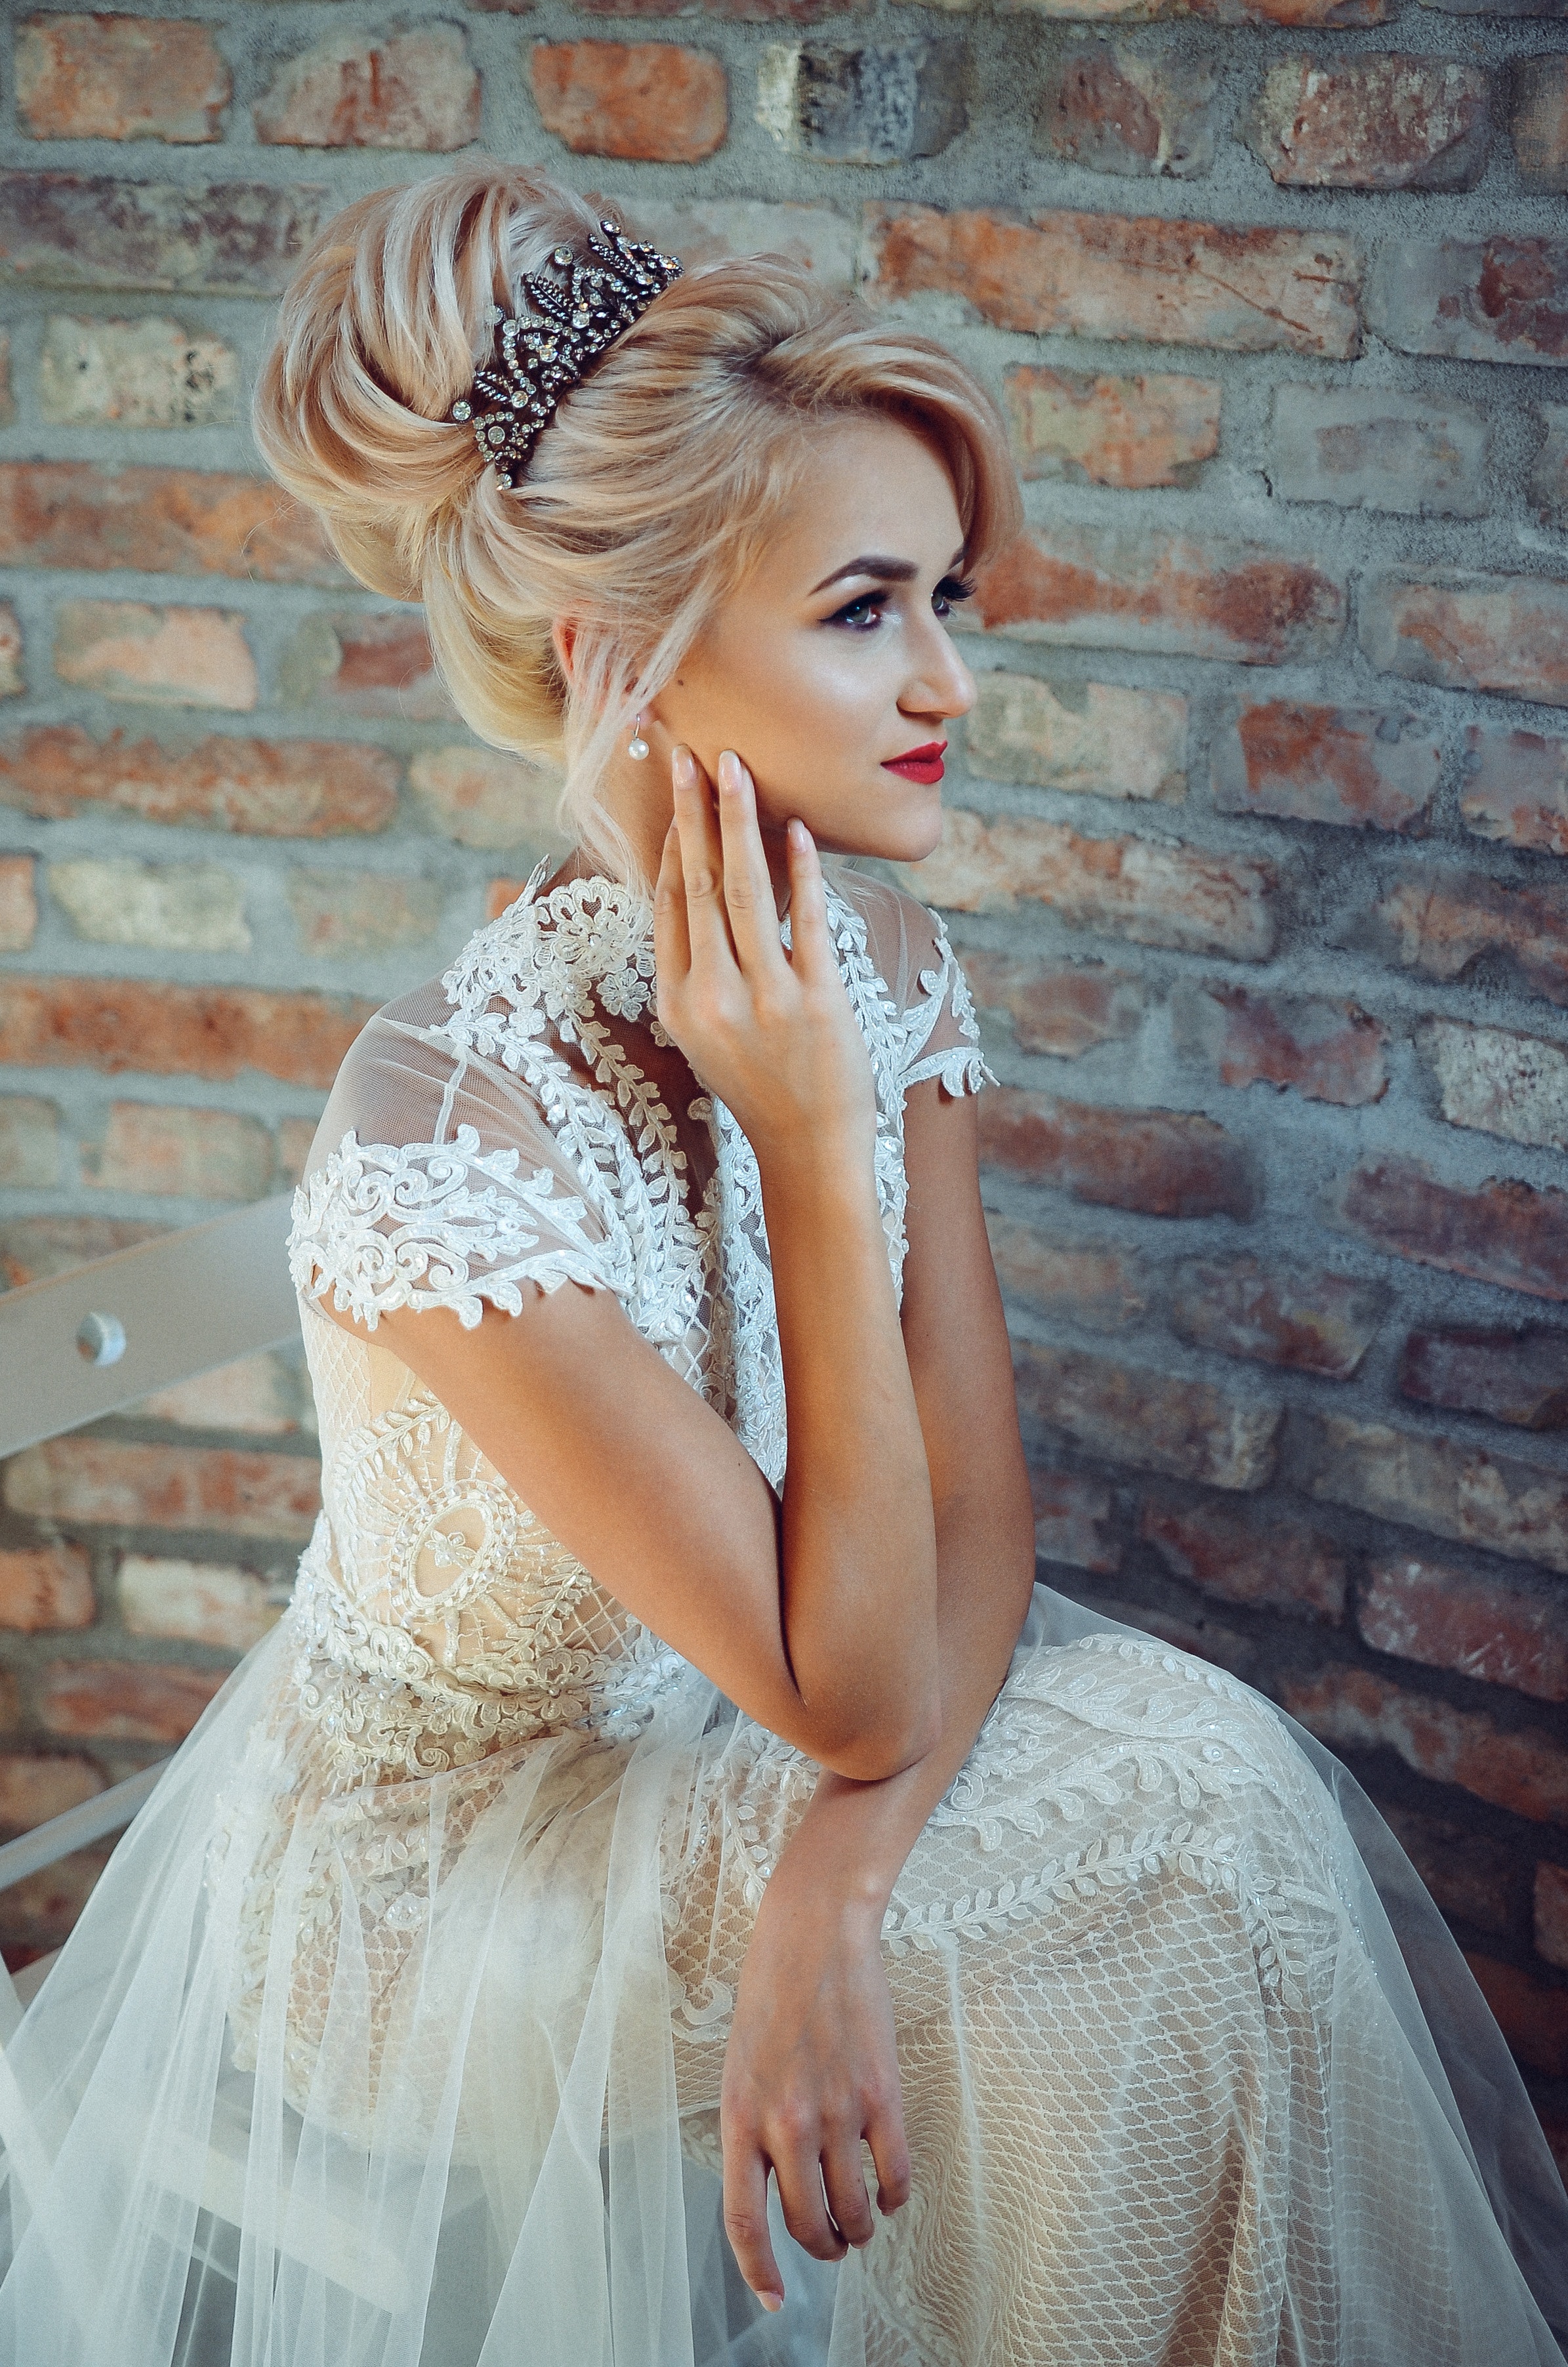
gown, hair, wedding dress, bride, bridal clothing, hair accessory, beauty, headpiece, human hair color, dress, lady, photo shoot, bridal accessory, hairstyle, girl, shoulder, jewellery, fashion accessory, flower, model, bridal veil, cocktail dress, lace, textile, formal wear, veil, joint, long hair, embellishment, haute couture, neck